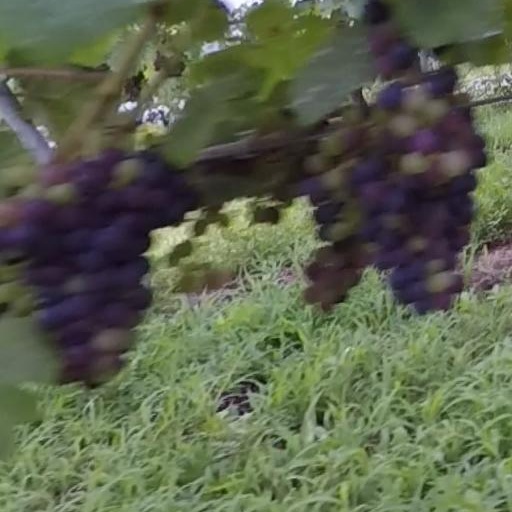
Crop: grape